History of Freemasonry

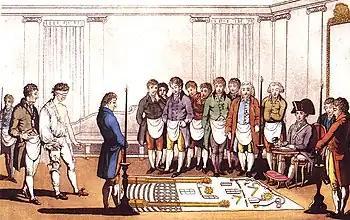
Initiation Paris 1745 Retinted to resemble Moderns Lodge 1805

Even in London, there were many lodges that never affiliated with the new Grand Lodge. These unaffiliated Masons and their Lodges were referred to as "Old Masons," or "St John Masons", and "St John Lodges". Nonetheless, the influence of the new central body spread quickly, and the 1725 minutes mention lodges in ten provincial towns as far north as Salford, with Provincial Grand Lodges in South Wales and Cheshire.